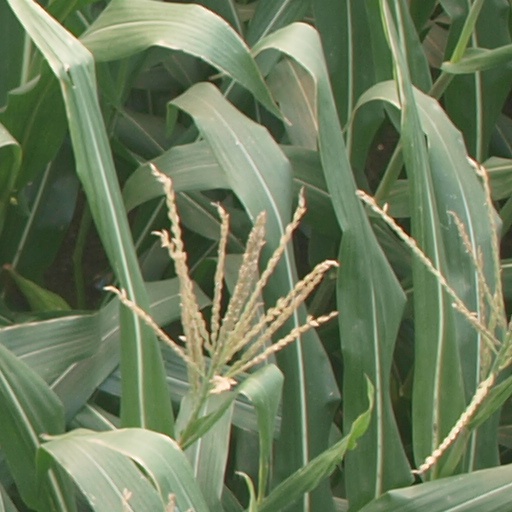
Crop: maize; corn